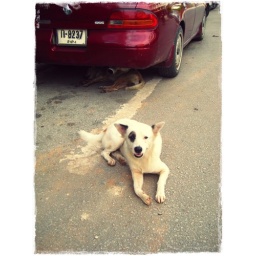
Look out I saw his twin eyes pat girl in the same trip.Seem like eyes pat dog is popular trend in Lumpang.